Aslantaş-Yılantaş

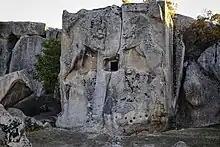
Aslantaş rock-cut tomb

Aslantaş (literally: "Lionstone") takes its name from the lion reliefs on the front of the tomb. The -high monolith is flatened on both sides and the facade. The